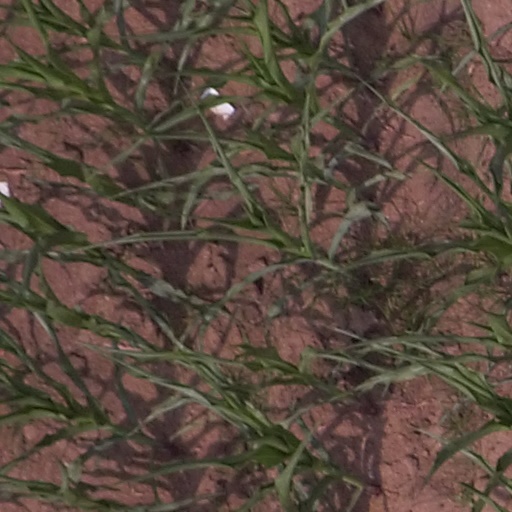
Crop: maize; corn